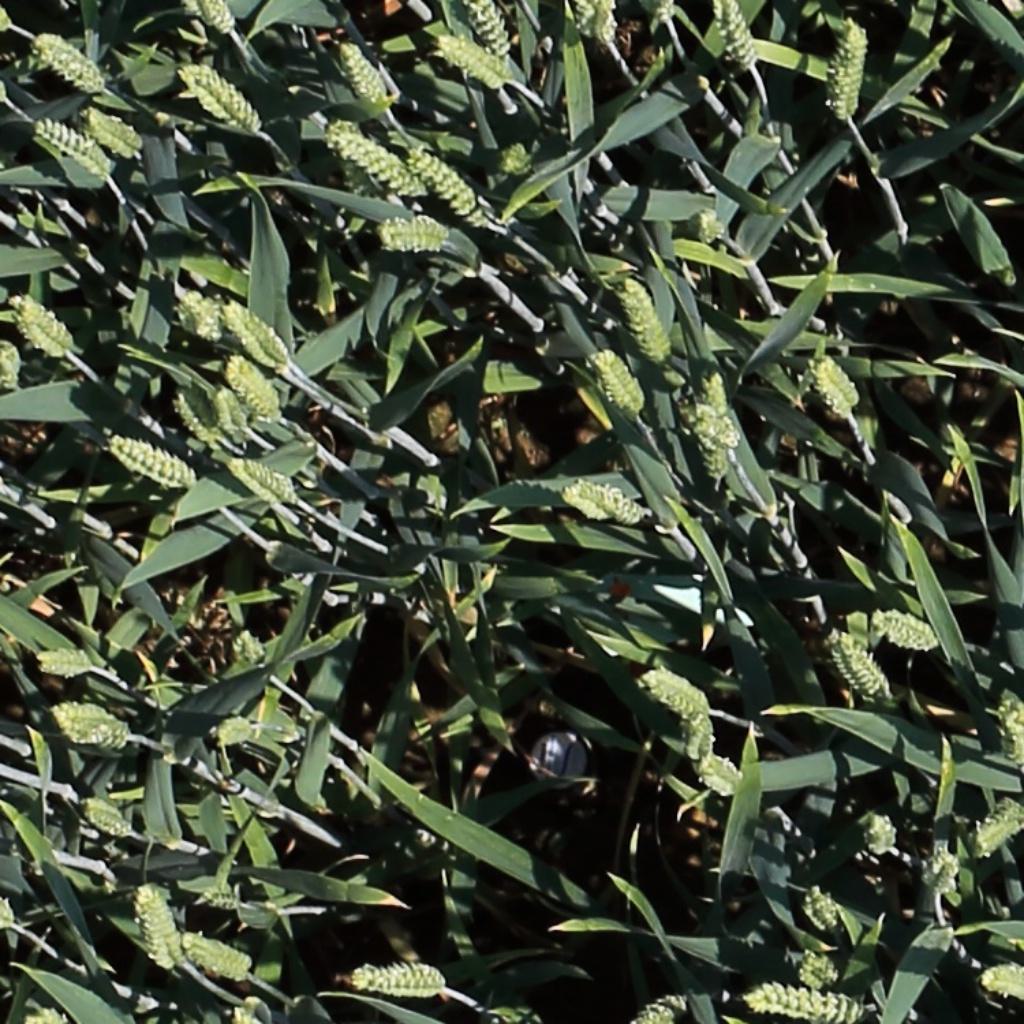
Country: Switzerland
Location: Usask
Wheat development stage: Filling